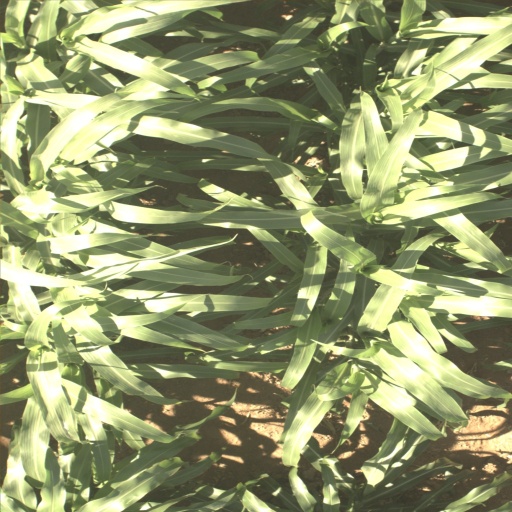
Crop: sorghum